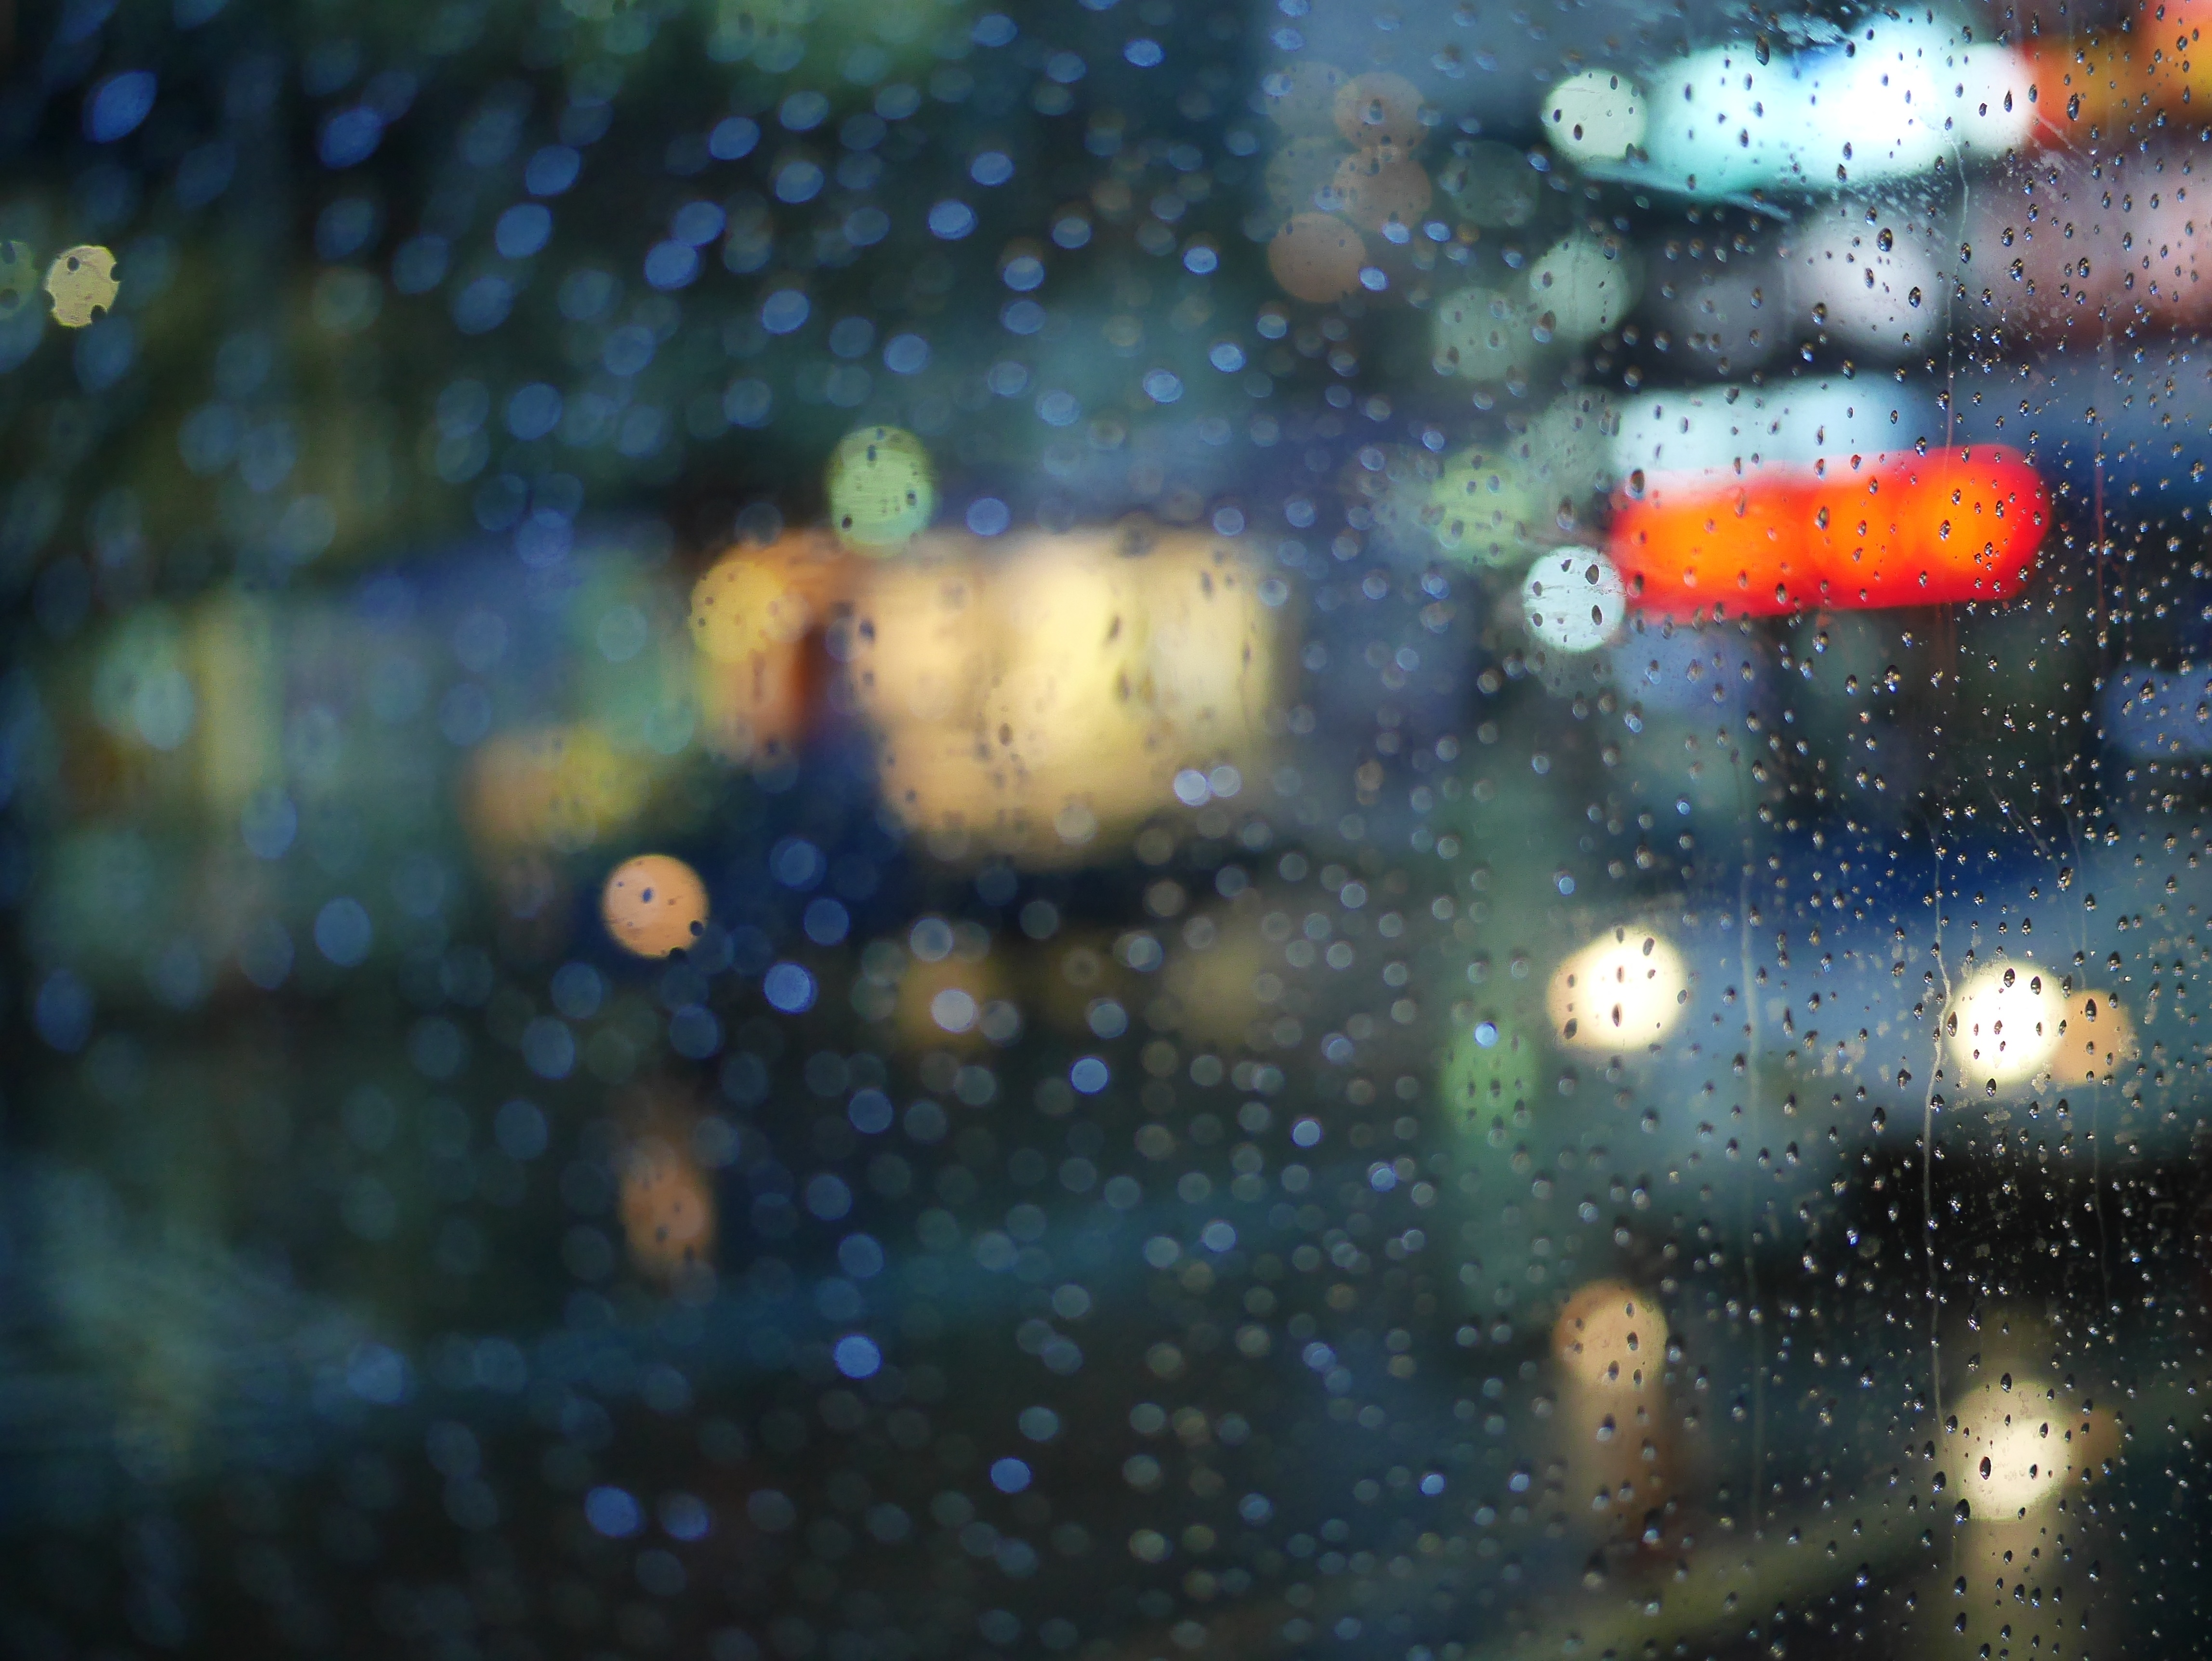
sunlight, underwater, reflection, outer space, universe, screenshot, computer wallpaper